Kamares ware

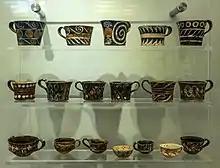
Cups from Phaistos, 1800 - 1700 BCE. Heraklion Archaeological Museum, Crete

The earliest known Kamares ware pottery was made during the Middle Minoan IA period (c. 2100-1925 BCE). In this era, the style already made use of polychromy. Examples from this period have been found at Mochlos and Vasiliki in eastern Crete, at Patrikies in the Messara Plain, as well as in the West Court of the palace at Knossos.